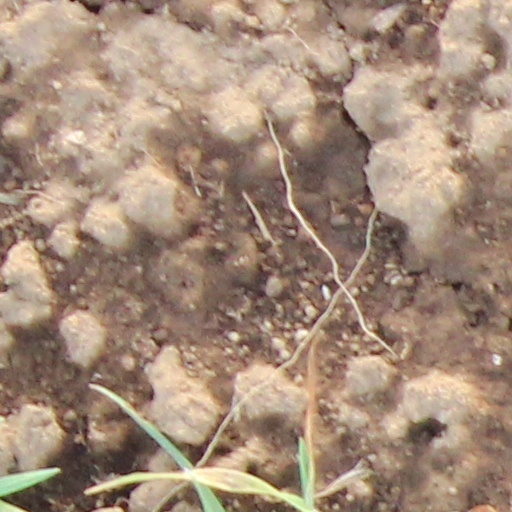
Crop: wheat